Delores M. Etter

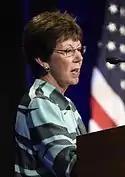
Delores M. Etter, 2015

In 1990, Etter left New Mexico to become professor of electrical and computer engineering at the University of Colorado at Boulder. In 1991, while still a professor at the University of Colorado, Etter became a member of the Naval Research Advisory Committee, and would go on to chair that committee 1995–97.